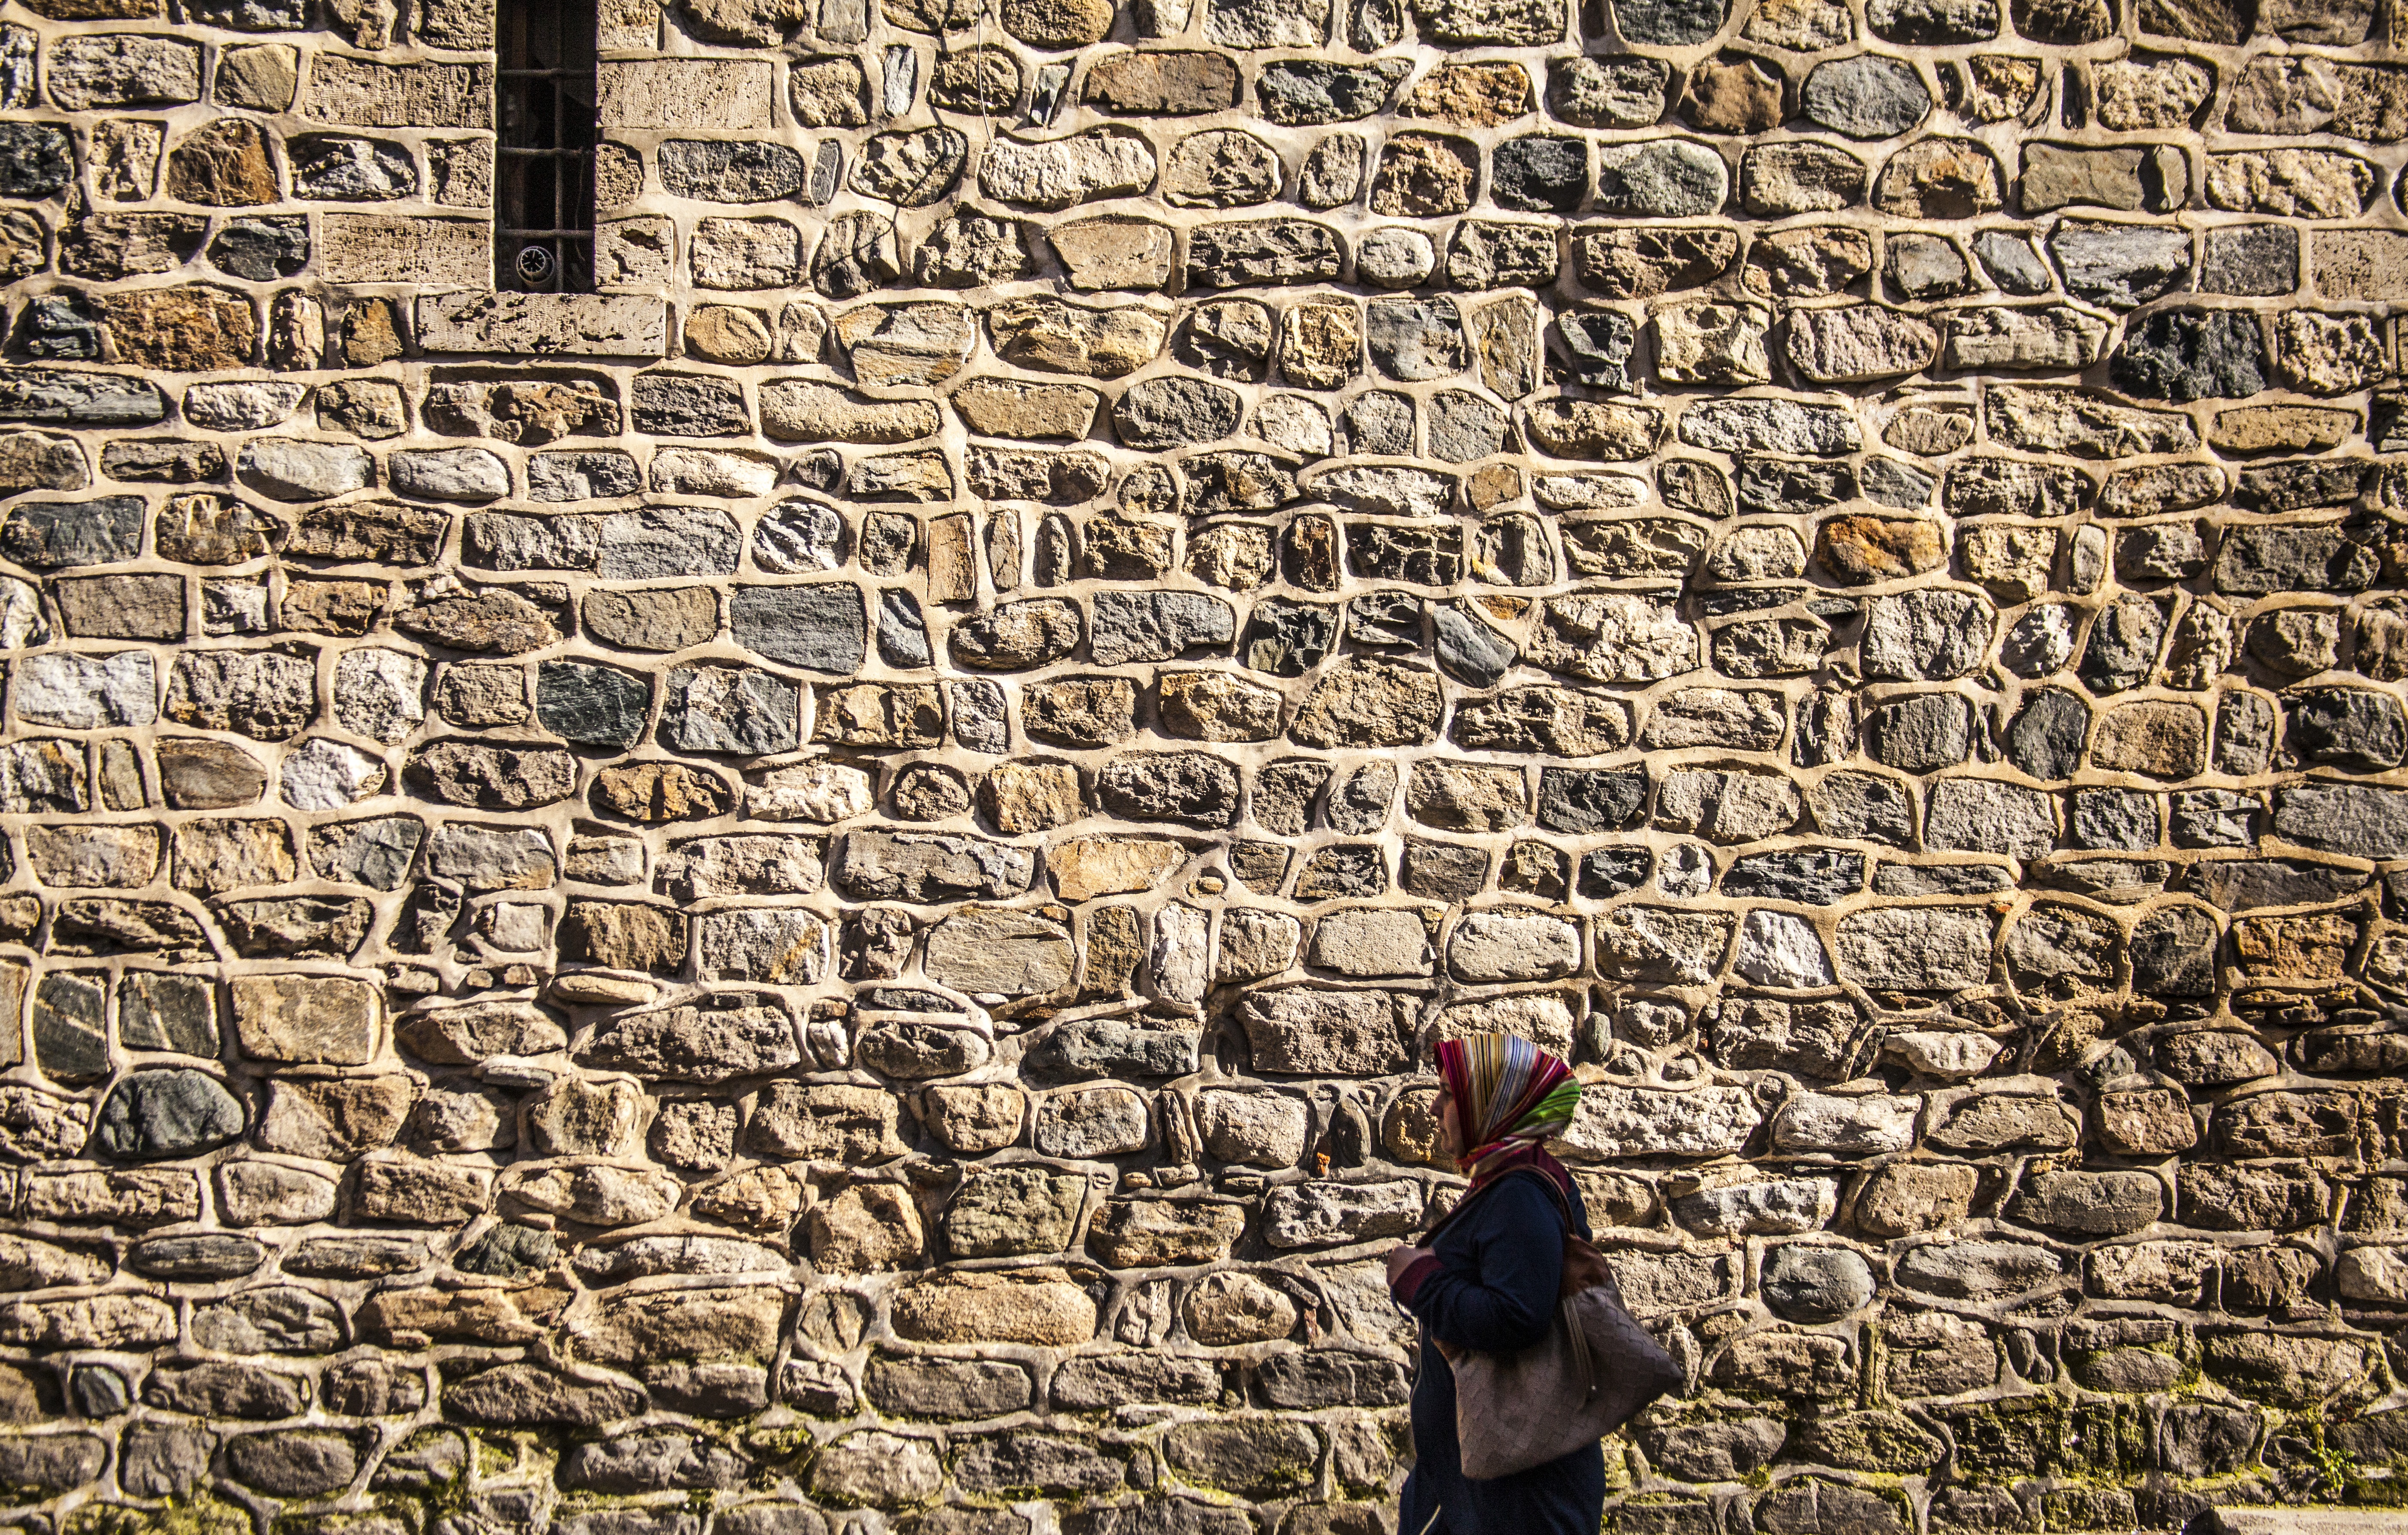
rock, walking, street, wall, monument, human, stone wall, brick, art, temple, ruins, hijab, brickwork, middle ages, muslim, women s, archaeological site, hidjab, ancient history, maya civilization